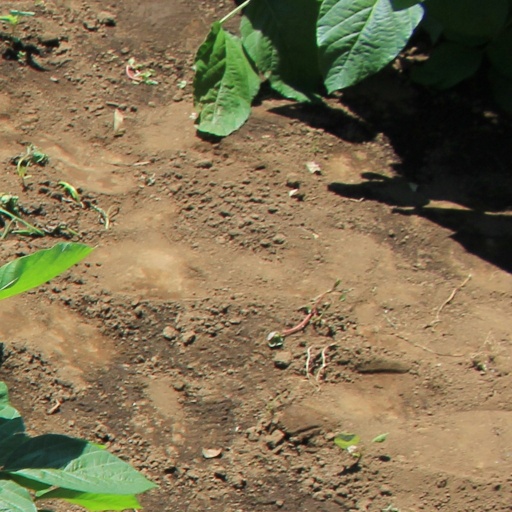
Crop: soybean